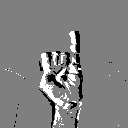
ASL letter: i